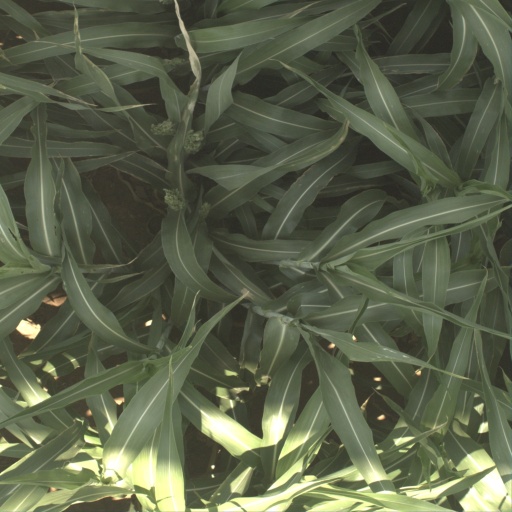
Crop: sorghum